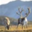
Label: deer